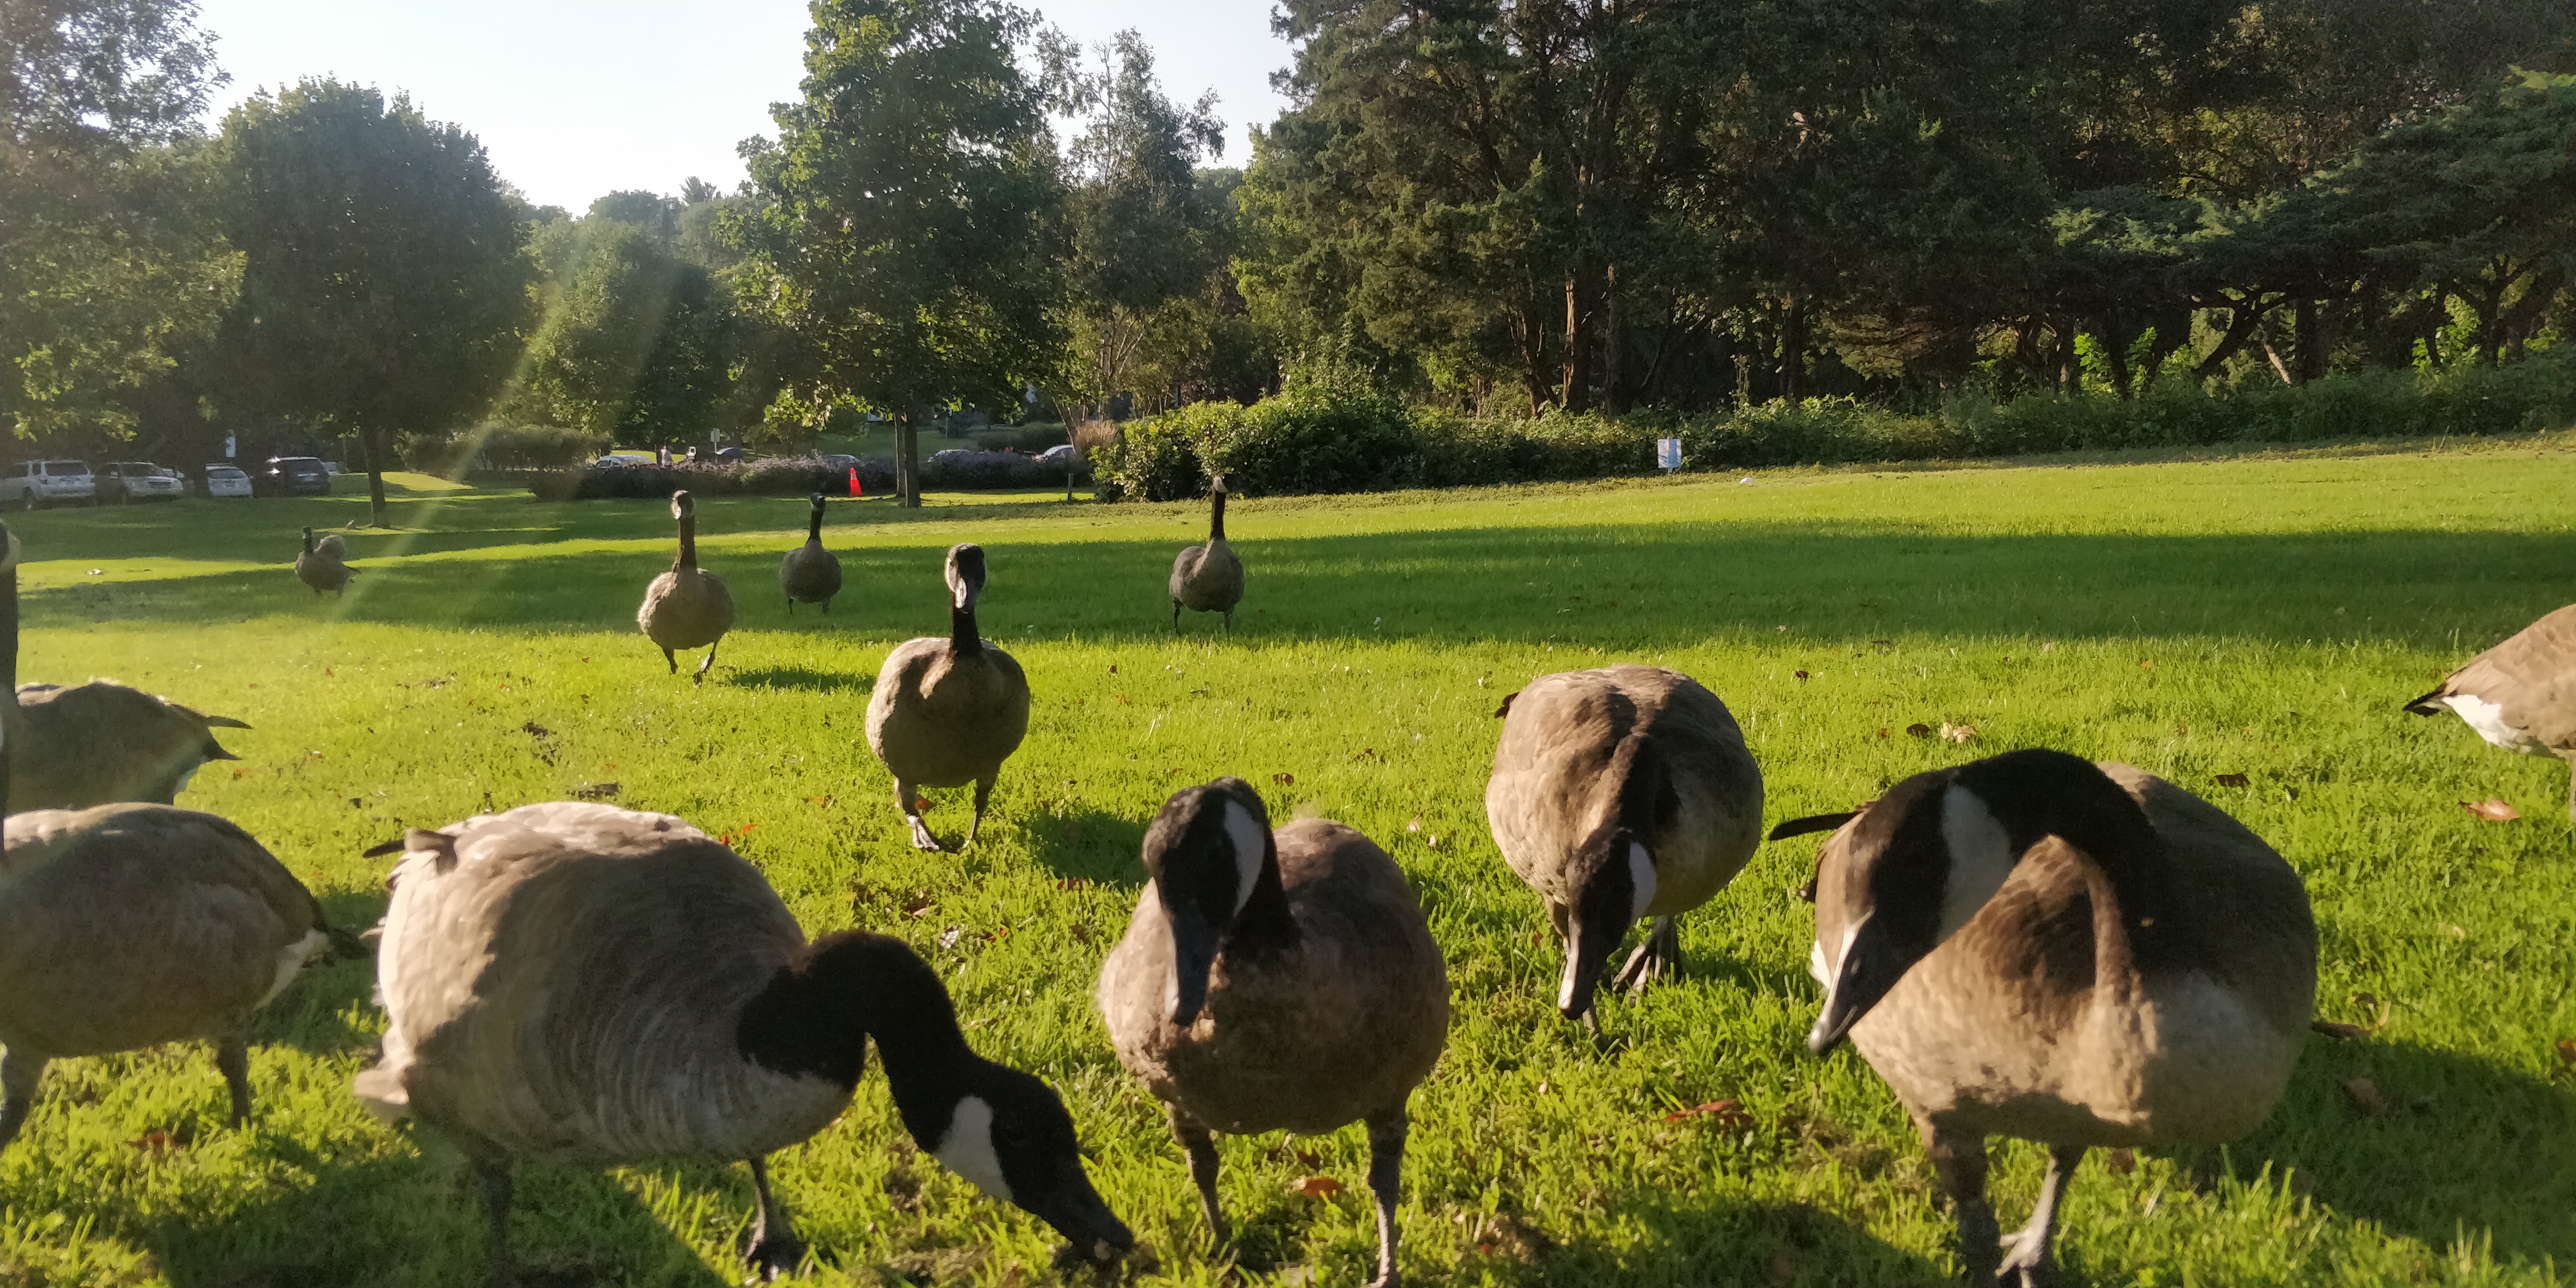
geese, vertebrate, pasture, bird, natural landscape, water bird, grassland, grass, meadow, grazing, herd, goose, grass family, ducks, geese and swans, livestock, terrestrial animal, adaptation, beak, duck, farm, rural area, tree, wildlife, plant, herding, landscape, waterfowl